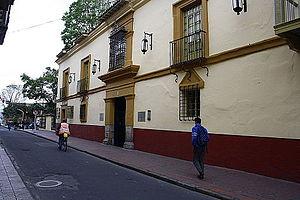
Cet article liste les monuments nationaux de Bogota, en Colombie. Au 25 septembre 2013,157 monuments nationaux y étaient recensés.